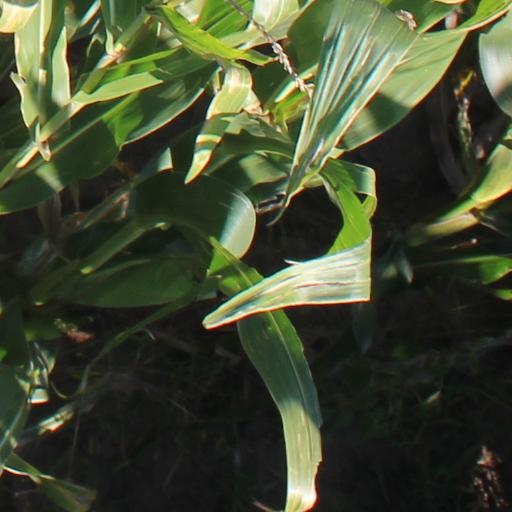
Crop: maize; corn